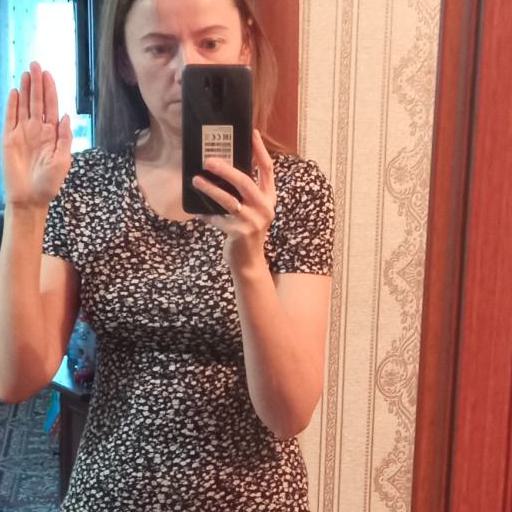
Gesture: no_gesture